Wandsworth

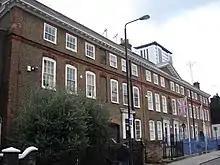
Church Row, 1–6, Wandsworth Plain, London SW18

On the outbreak of World War I in August 1914 Lord Kitchener issued his famous call to arms: 'Your King and Country Need You'. The flood of volunteers overwhelmed the ability of the Army to absorb them, and units began to be raised by local initiative from men who wished to serve together: these were known as 'Pals battalions'. The 'Pals' phenomenon quickly spread across the country, and Kitchener approached the mayors of the 28 Metropolitan boroughs of the County of London to raise units of local men.